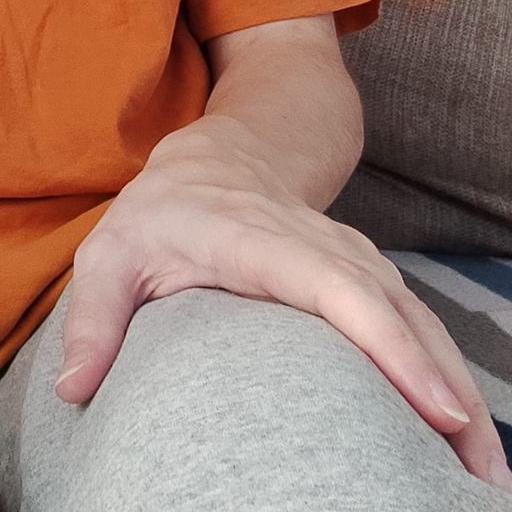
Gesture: no_gesture